Wheaton College (Massachusetts)

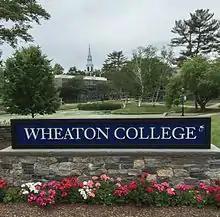
Welcome sign

Wheaton College is a private liberal arts college in Norton, Massachusetts. Wheaton was founded in 1834 as a female seminary. The trustees officially changed the name of the Wheaton Female Seminary to Wheaton College in 1912 after receiving a college charter from the Commonwealth of Massachusetts. It remained one of the oldest institutions of higher education for women in the United States until men began to be admitted in 1988. It enrolls 1,669 undergraduate students.